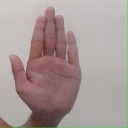
अक्षर: ध